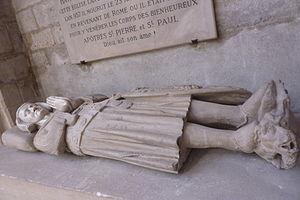
La cathédrale Saint-Spire est une collégiale élevée au rang de cathédrale diocésaine en 1966, consacrée au premier évêque de Bayeux saint Exupère, située dans la commune française de Corbeil-Essonnes et le département de l'Essonne.
Haymon de Corbeil, mort le 23 mai 957, est le premier comte de Corbeil connu.